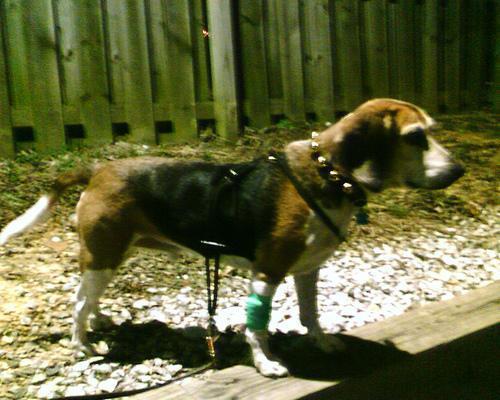
beagle